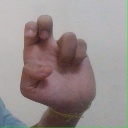
अक्षर: अ